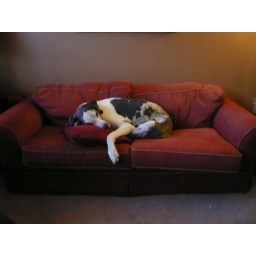
Curled in a ball head on a pillow